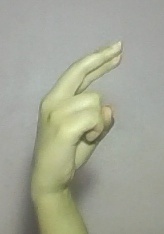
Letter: zay